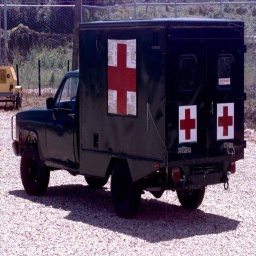
Label: ambulance